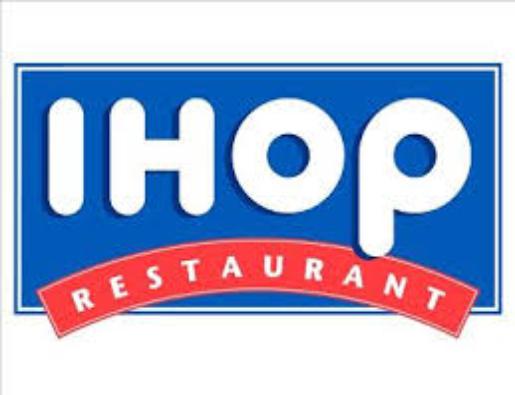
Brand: IHOP
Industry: Food